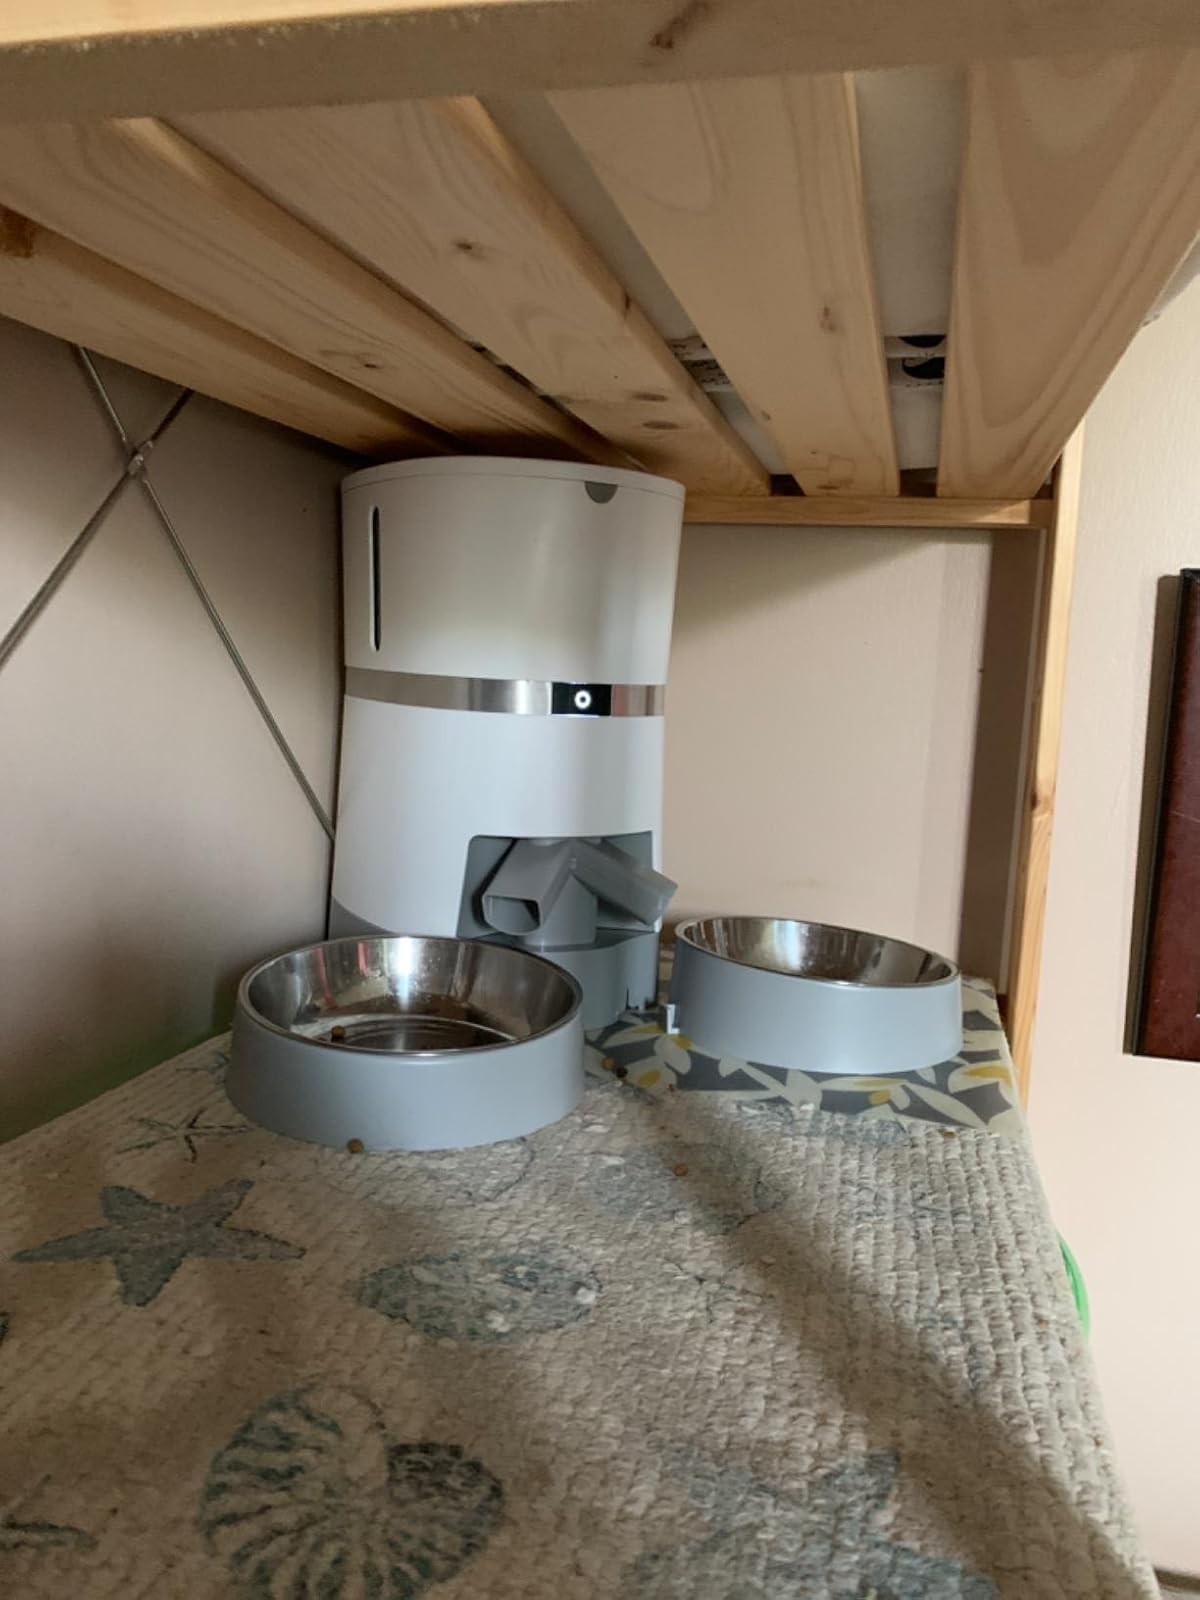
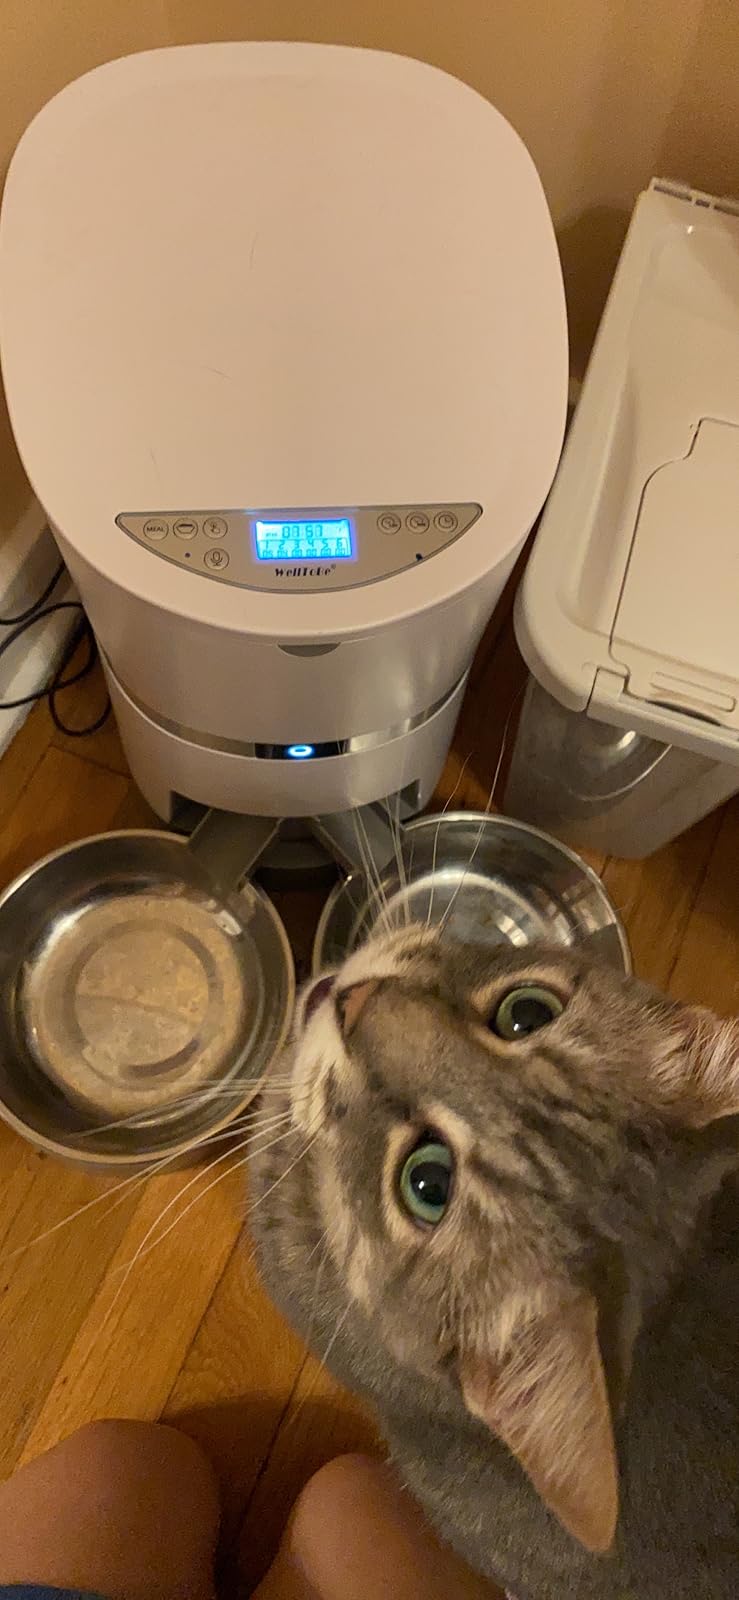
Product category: items_feeder
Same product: yes